Escape! (film)

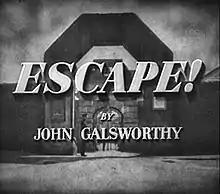

Escape! is a 1930 British crime film directed by Basil Dean and starring Gerald du Maurier, Edna Best and Gordon Harker. It was based on the 1926 play of the same title by John Galsworthy, which was adapted again as a film in 1948.